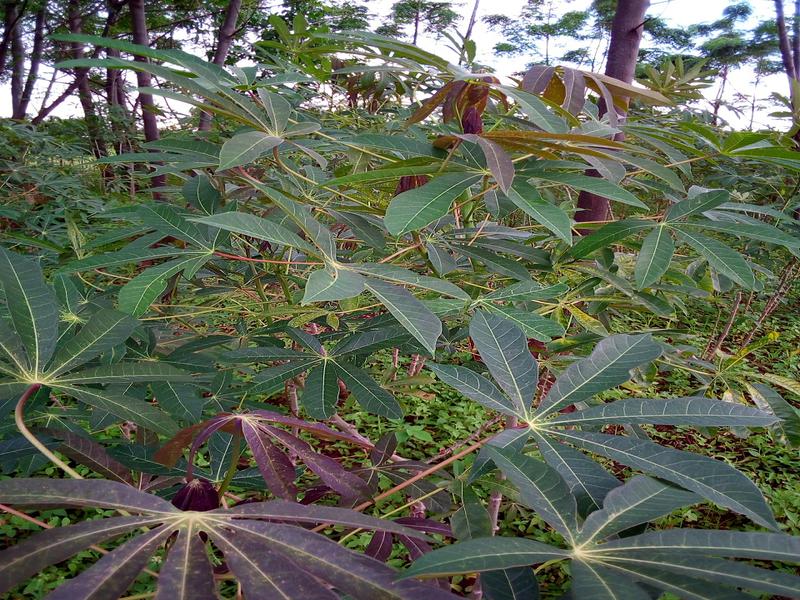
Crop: cassava
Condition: green_mottle